History of the Kansas City Royals

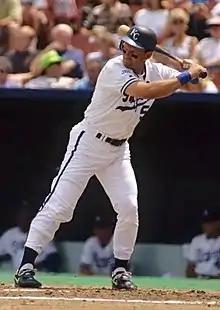
George Brett bats during a 1990 game at Royals Stadium

In the late 1980s and early 1990s, the Royals developed young stars such as Bo Jackson, Tom Gordon, and Kevin Seitzer, made some successful free-agent acquisitions, and generally posted winning records, but always fell short of the post-season. For example, in 1989, the Royals won 92 games and posted the third-best record in baseball, but did not qualify for the playoffs, finishing second in their division behind the eventual World Series champion Oakland Athletics. They also traded their star pitchers for questionable talent: Charlie Leibrandt for Gerald Perry, Bud Black for Pat Tabler, Danny Jackson for Kurt Stillwell, and Bret Saberhagen for Kevin McReynolds, Gregg Jefferies and Keith Miller.